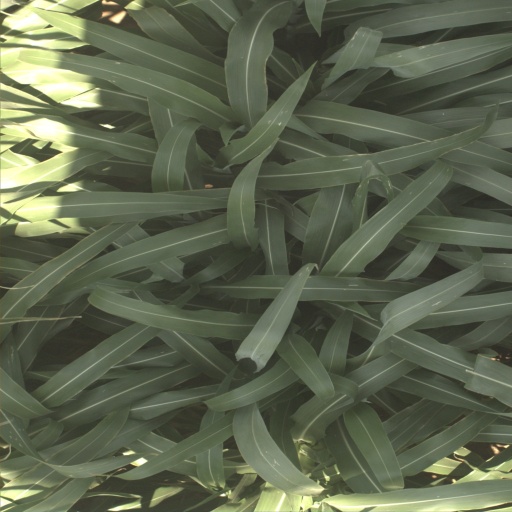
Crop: sorghum